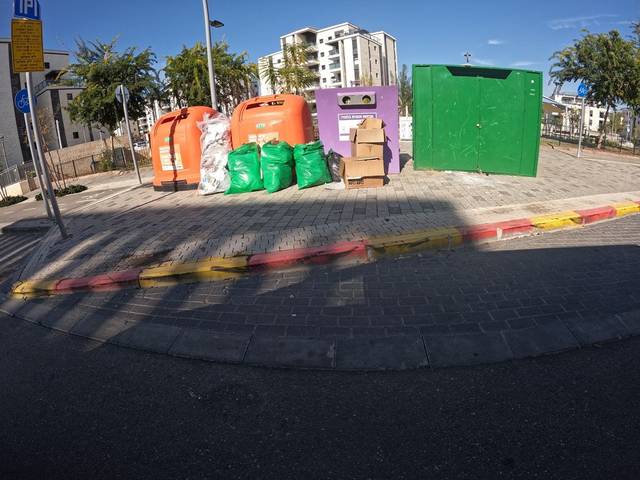
Region: Israel
Coordinates: 31.985, 34.949